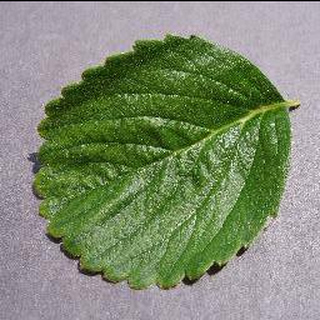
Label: healthy_strawberry